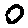
Label: 0